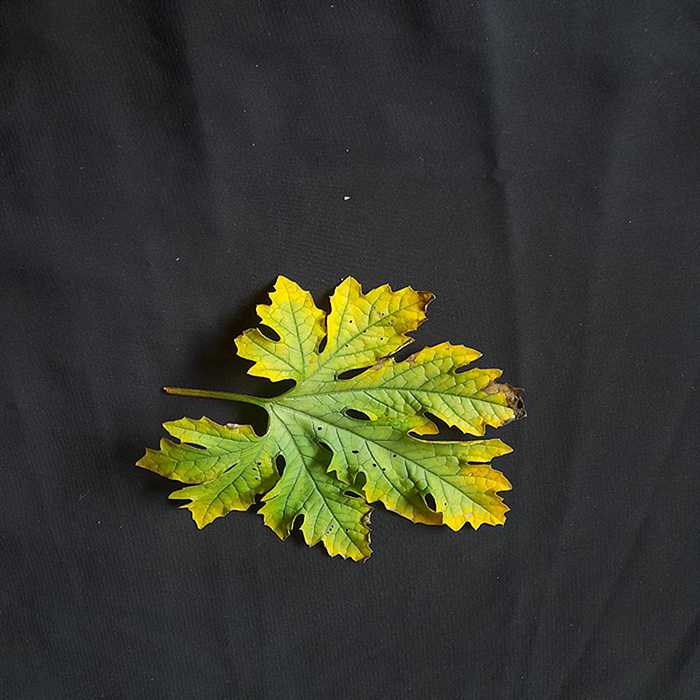
Plant: Bitter Gourd
Label: Fusarium wilt